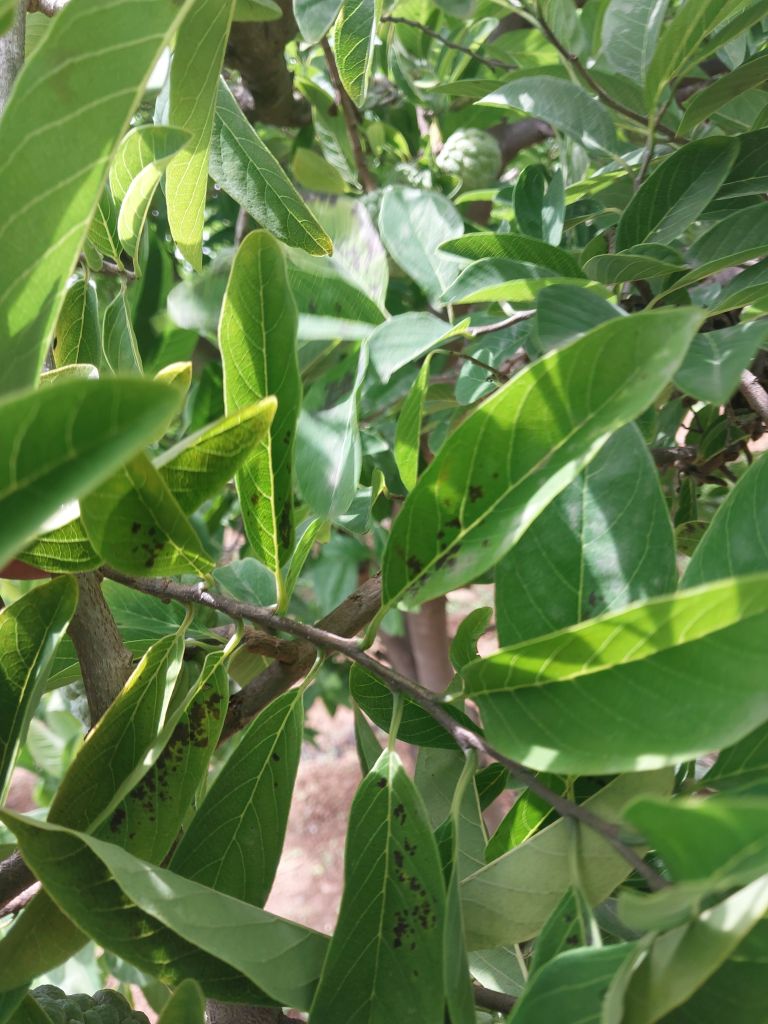
Disease label: Leaf spot on Leaves